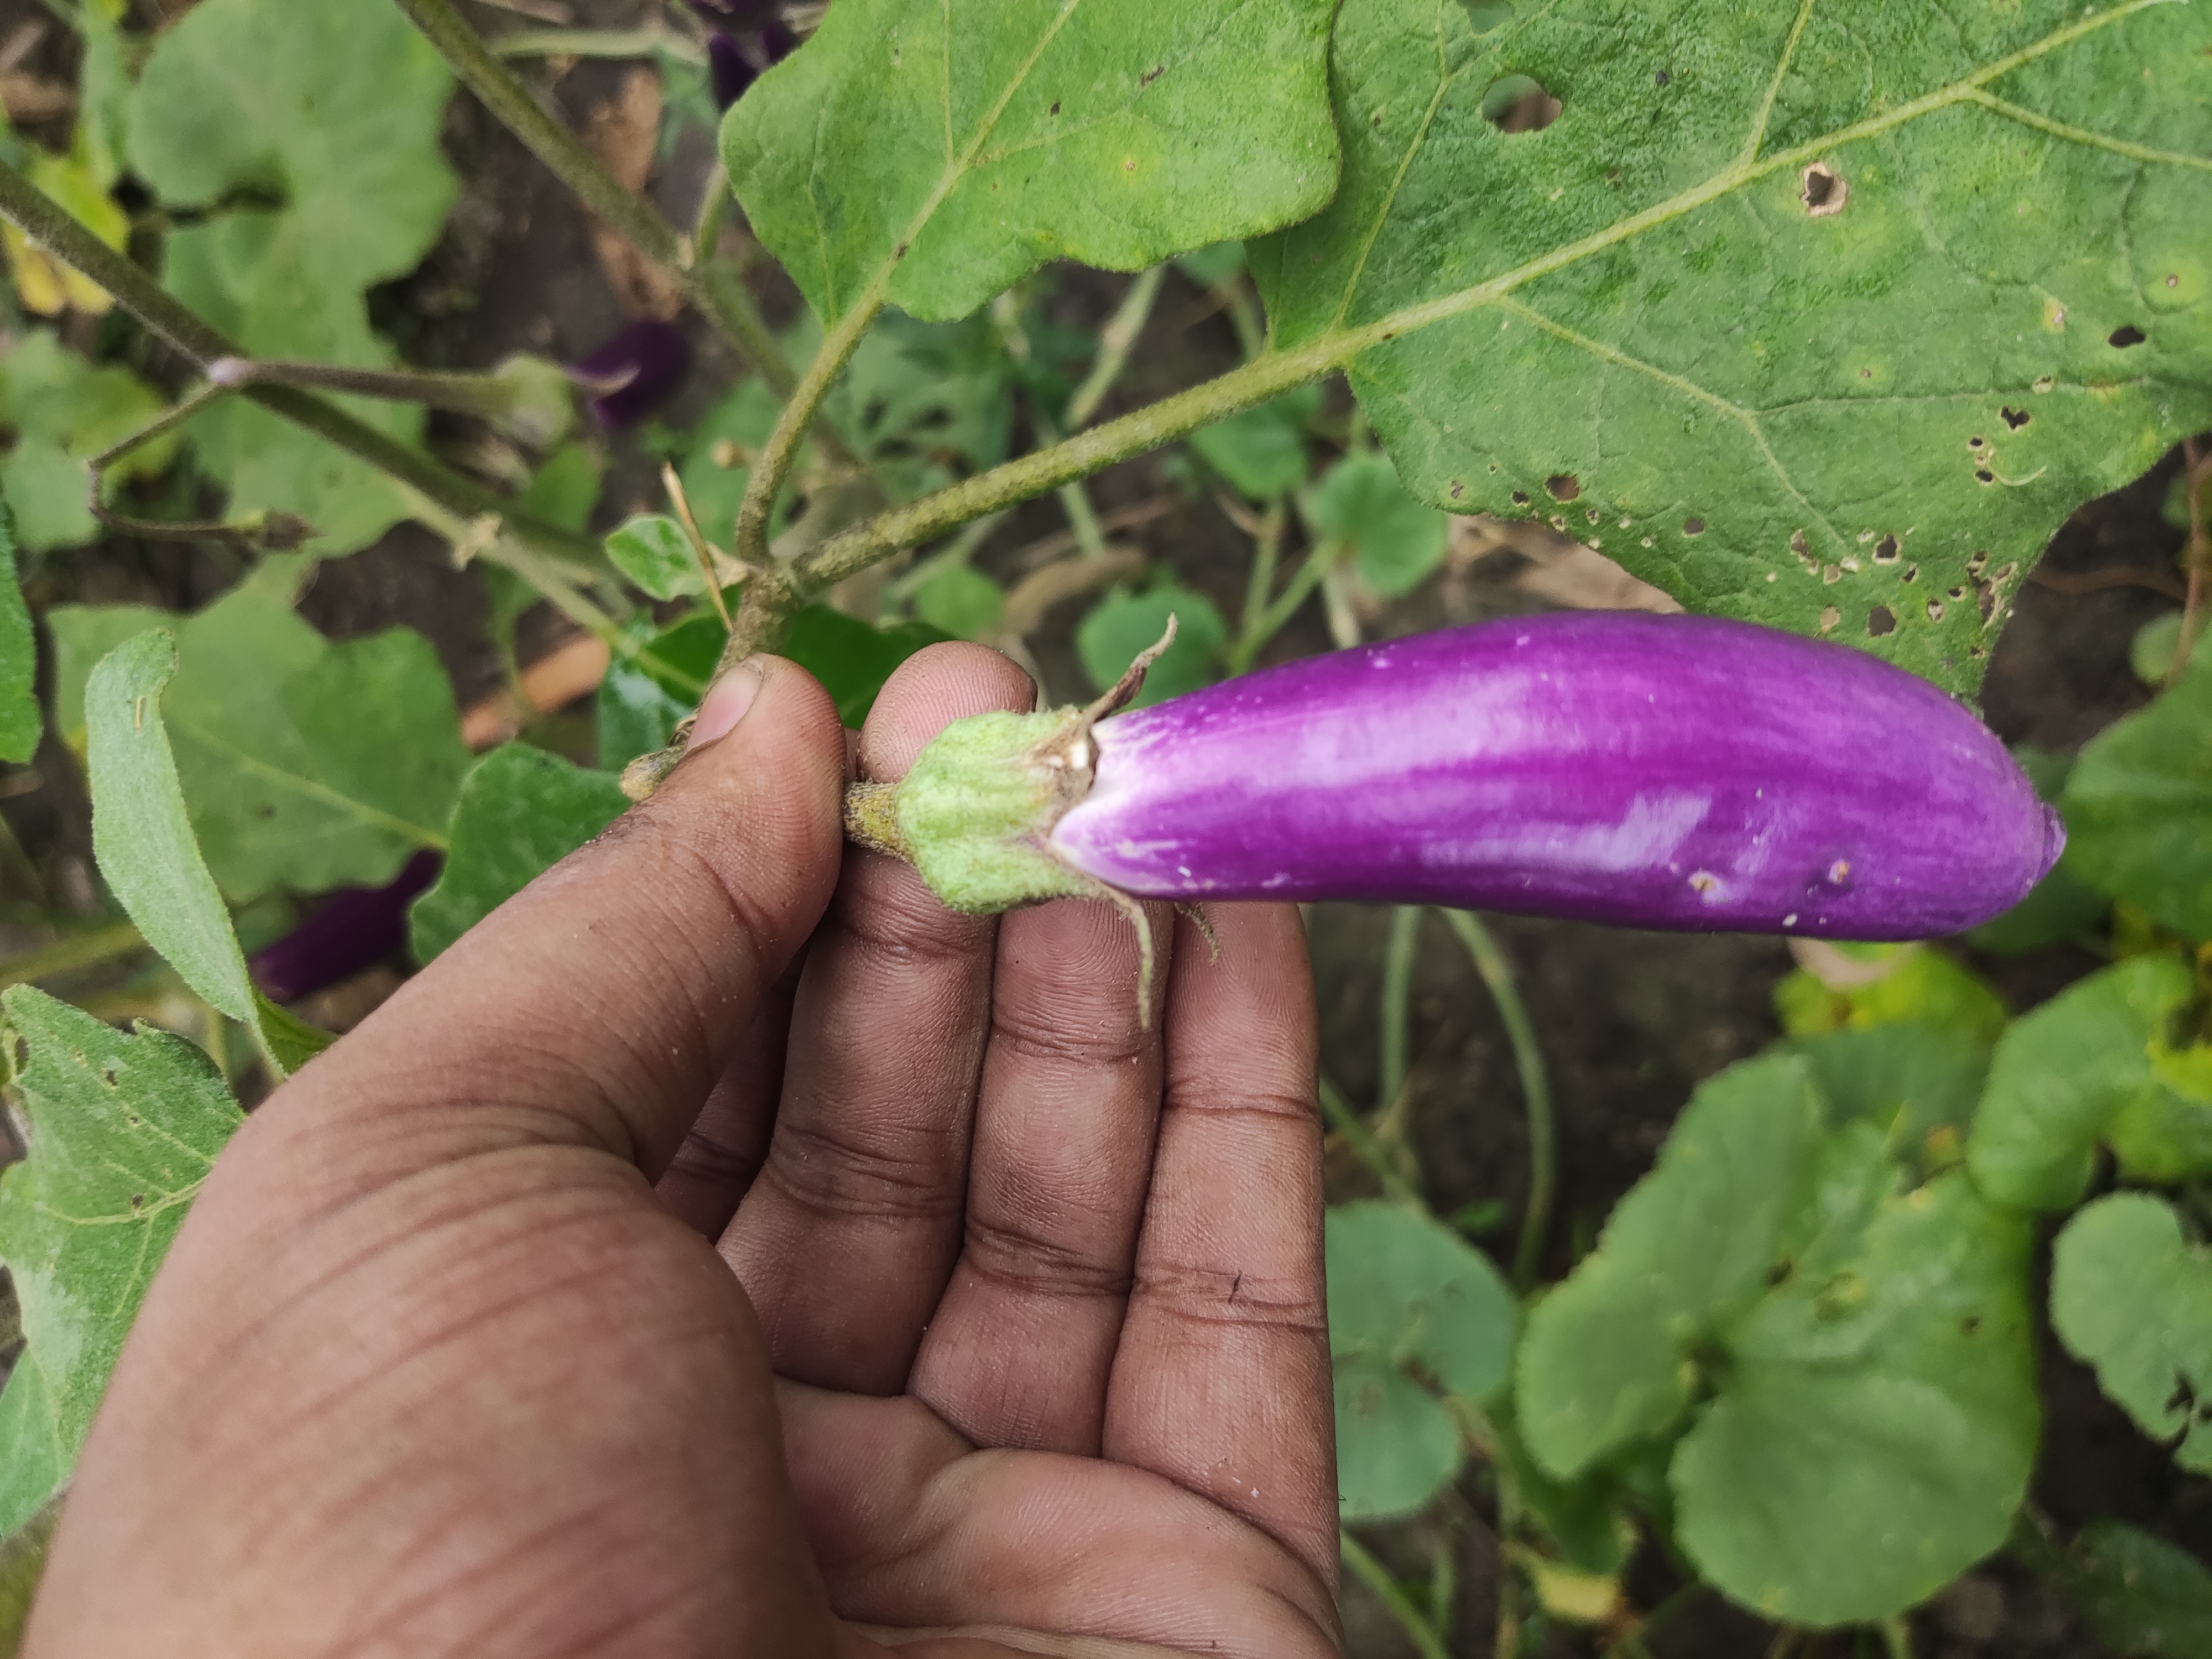
Label: Healty Brinjal